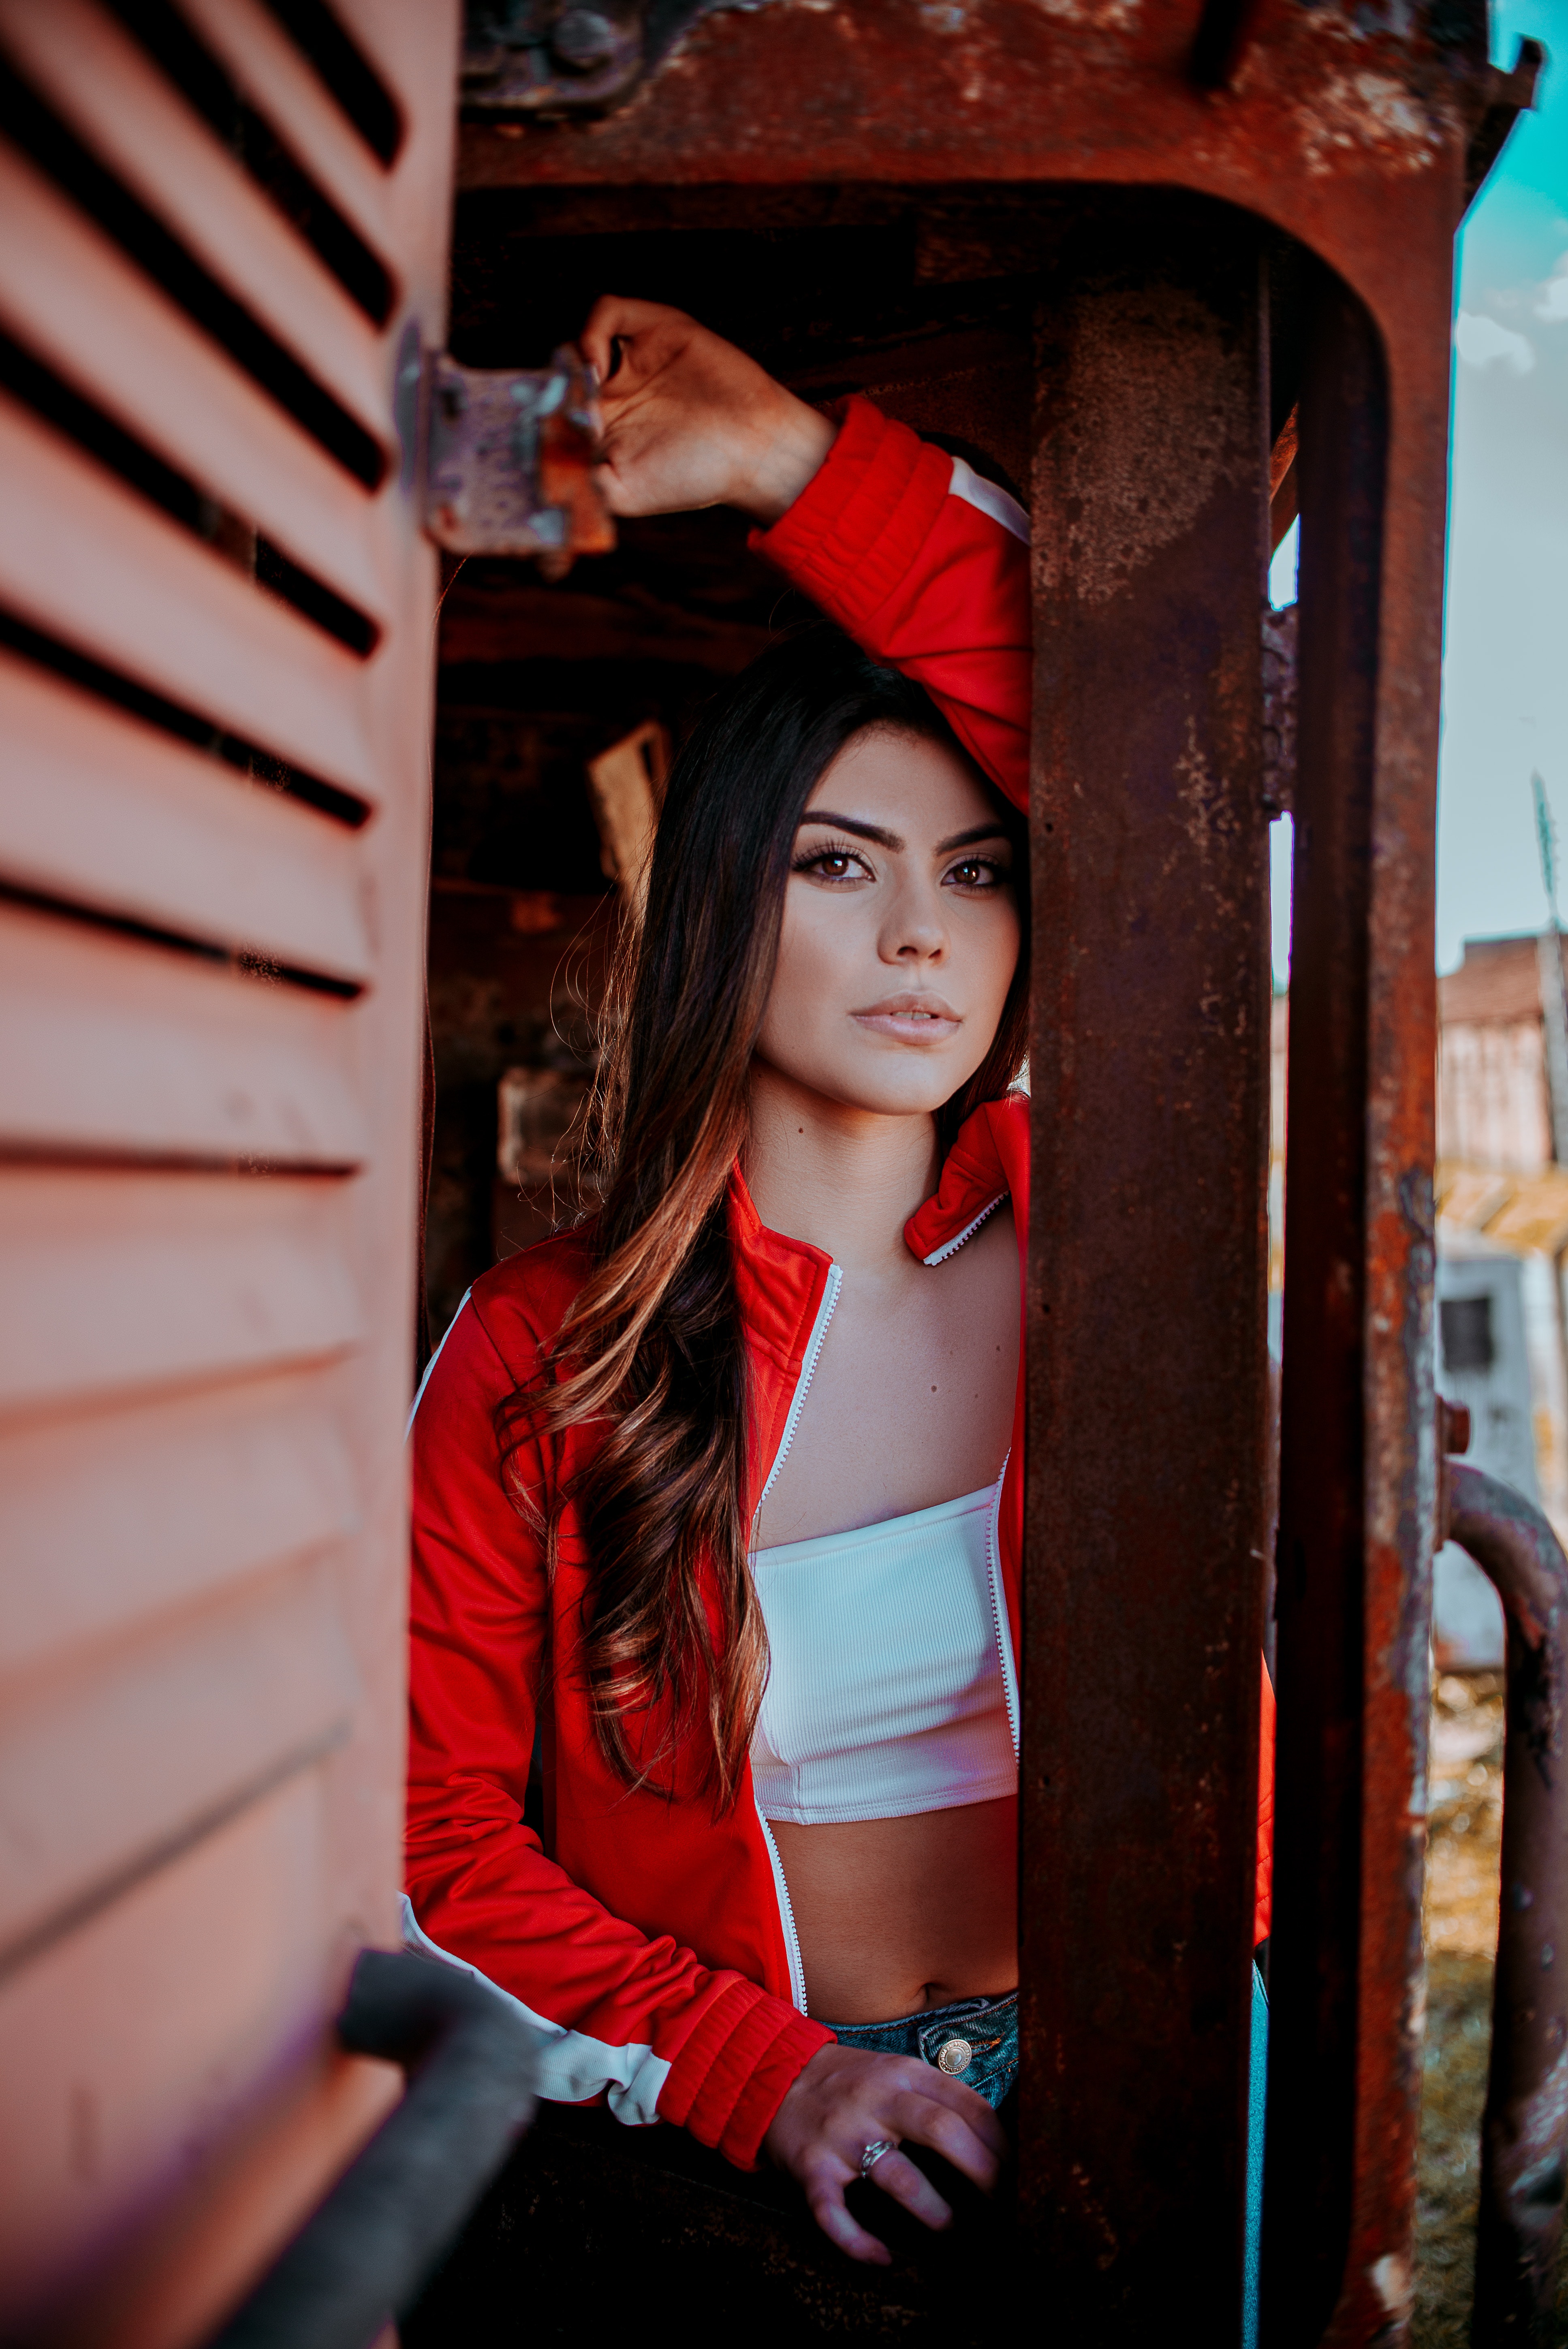
red, beauty, fashion, photo shoot, long hair, photography, model, smile, portrait photography, textile, flash photography, brown hair